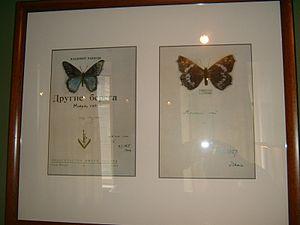
La maison Nabokov est un ancien hôtel particulier de la famille Nabokov situé à Saint-Pétersbourg au 47 de la rue Bolchaïa Morskaïa, dans le centre historique de la ville. Elle abrite aujourd'hui le Musée Nabokov, consacré à l'écrivain Vladimir Nabokov, qui vécut dans cette demeure jusqu'à l'âge de dix-huit ans.